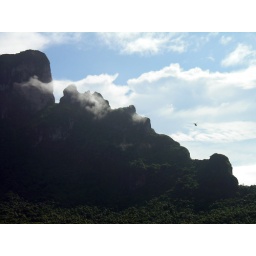
Helicopter flying over mountain on Bora Bora.